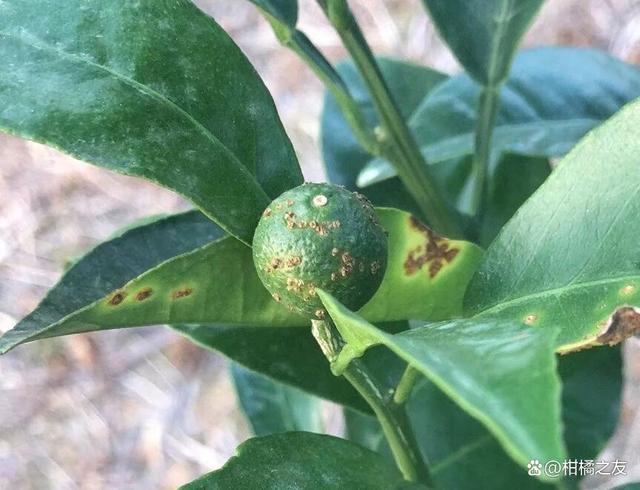
Plant: Citrus
Disease: citrus canker